Anne Stafford, Countess of Huntingdon

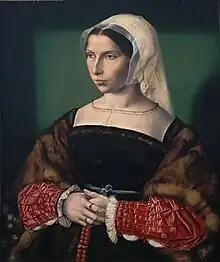
Anne Stafford, c. 1535, by Ambrosius Benson

Anne Hastings, Countess of Huntingdon ("née" Anne Stafford) (c. 1483–1544) was an English noble. She was the daughter of Henry Stafford, 2nd Duke of Buckingham, and Catherine Woodville, sister of queen consort Elizabeth Woodville. She was first the wife of Sir Walter Herbert and then George Hastings, 1st Earl of Huntingdon, and served in the household of King Henry VIII's daughter, the future Queen Mary I.